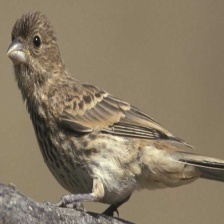
Species: HOUSE FINCH
Scientific name: HAEMORHOUS MEXICANUS
ImageNet parent category: house_finch